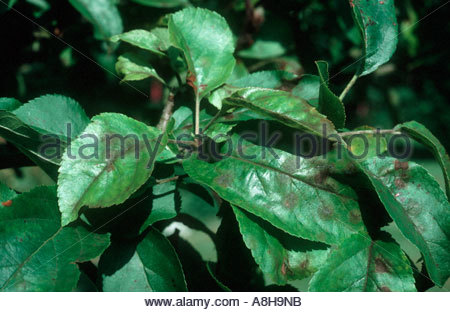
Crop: apple
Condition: scab